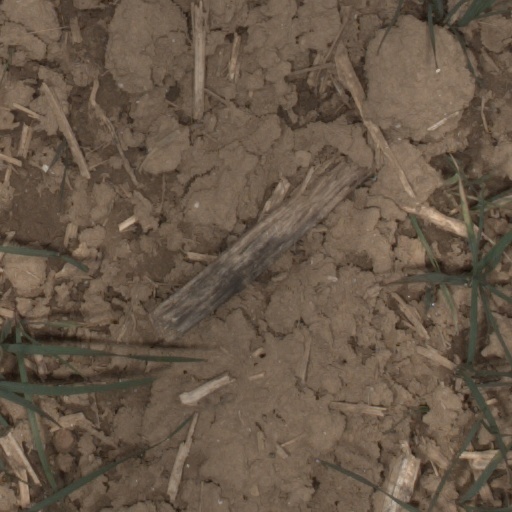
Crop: wheat